Cú Chulainn

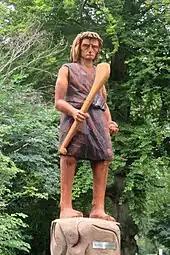
Young Cú Chulainn depicted with sliotar and hurley in a wooden sculpture in Lucan

Culann the smith invites Conchobar to a feast at his house. Before going, Conchobar goes to the playing field to watch the boys play hurling. He is so impressed by Sétanta's performance that he asks him to join him at the feast. Sétanta has a game to finish, but promises to follow the king later. But when Culann asks if anyone will be arriving late to the feast, Conchobar forgets about Sétanta, and Culann lets loose his ferocious hound to protect his house. When Sétanta arrives, the enormous hound attacks him, but he kills it in self defence, in one version by smashing it against a standing stone, and in another by driving a sliotar (hurling ball) down its throat with his hurley. Culann is devastated by the loss of his hound, so Sétanta promises he will rear him a replacement, and until it is old enough to do the job, he himself will guard Culann's house. The druid Cathbad announces that his name henceforth will be "Cú Chulainn"—"Culann's Hound".